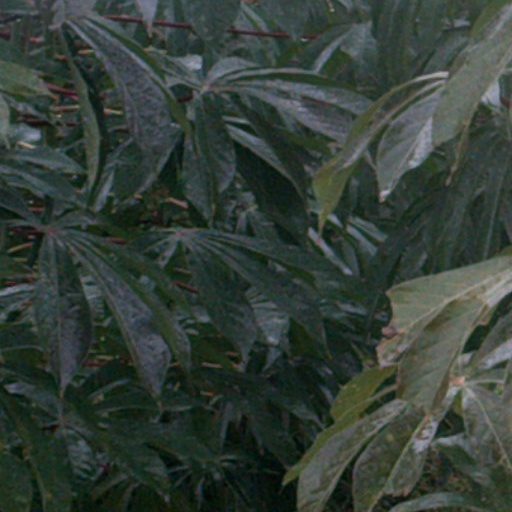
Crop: cassava